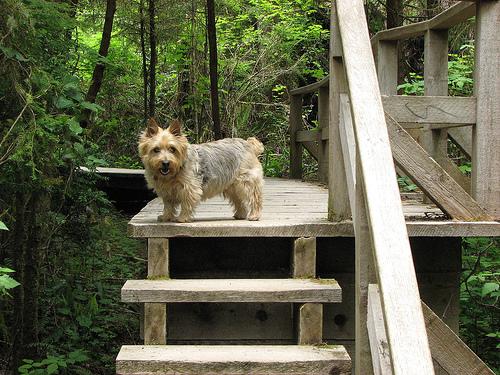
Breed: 203-n000016-Norwich_terrier